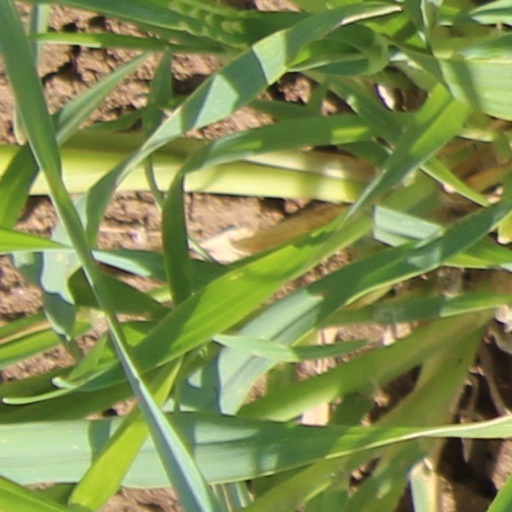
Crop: wheat